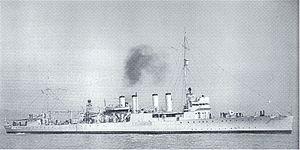
Le plan d'invasion de l'île de Guadalcanal prévoyait pour l'essentiel trois groupes navals majeurs. Deux d'entre eux étaient placés sous le commandement suprême du vice-amiral Frank J. Fletcher. Le premier de ces deux groupes navals, la Task Force NEGAT, commandé par le rear admiral Leigh Noyes était destiné à fournir l'appui aérien pour l'attaque. Cette Task Force se divisait en trois groupes aéronavals, organisés chacun autour d'un porte-avion différent.